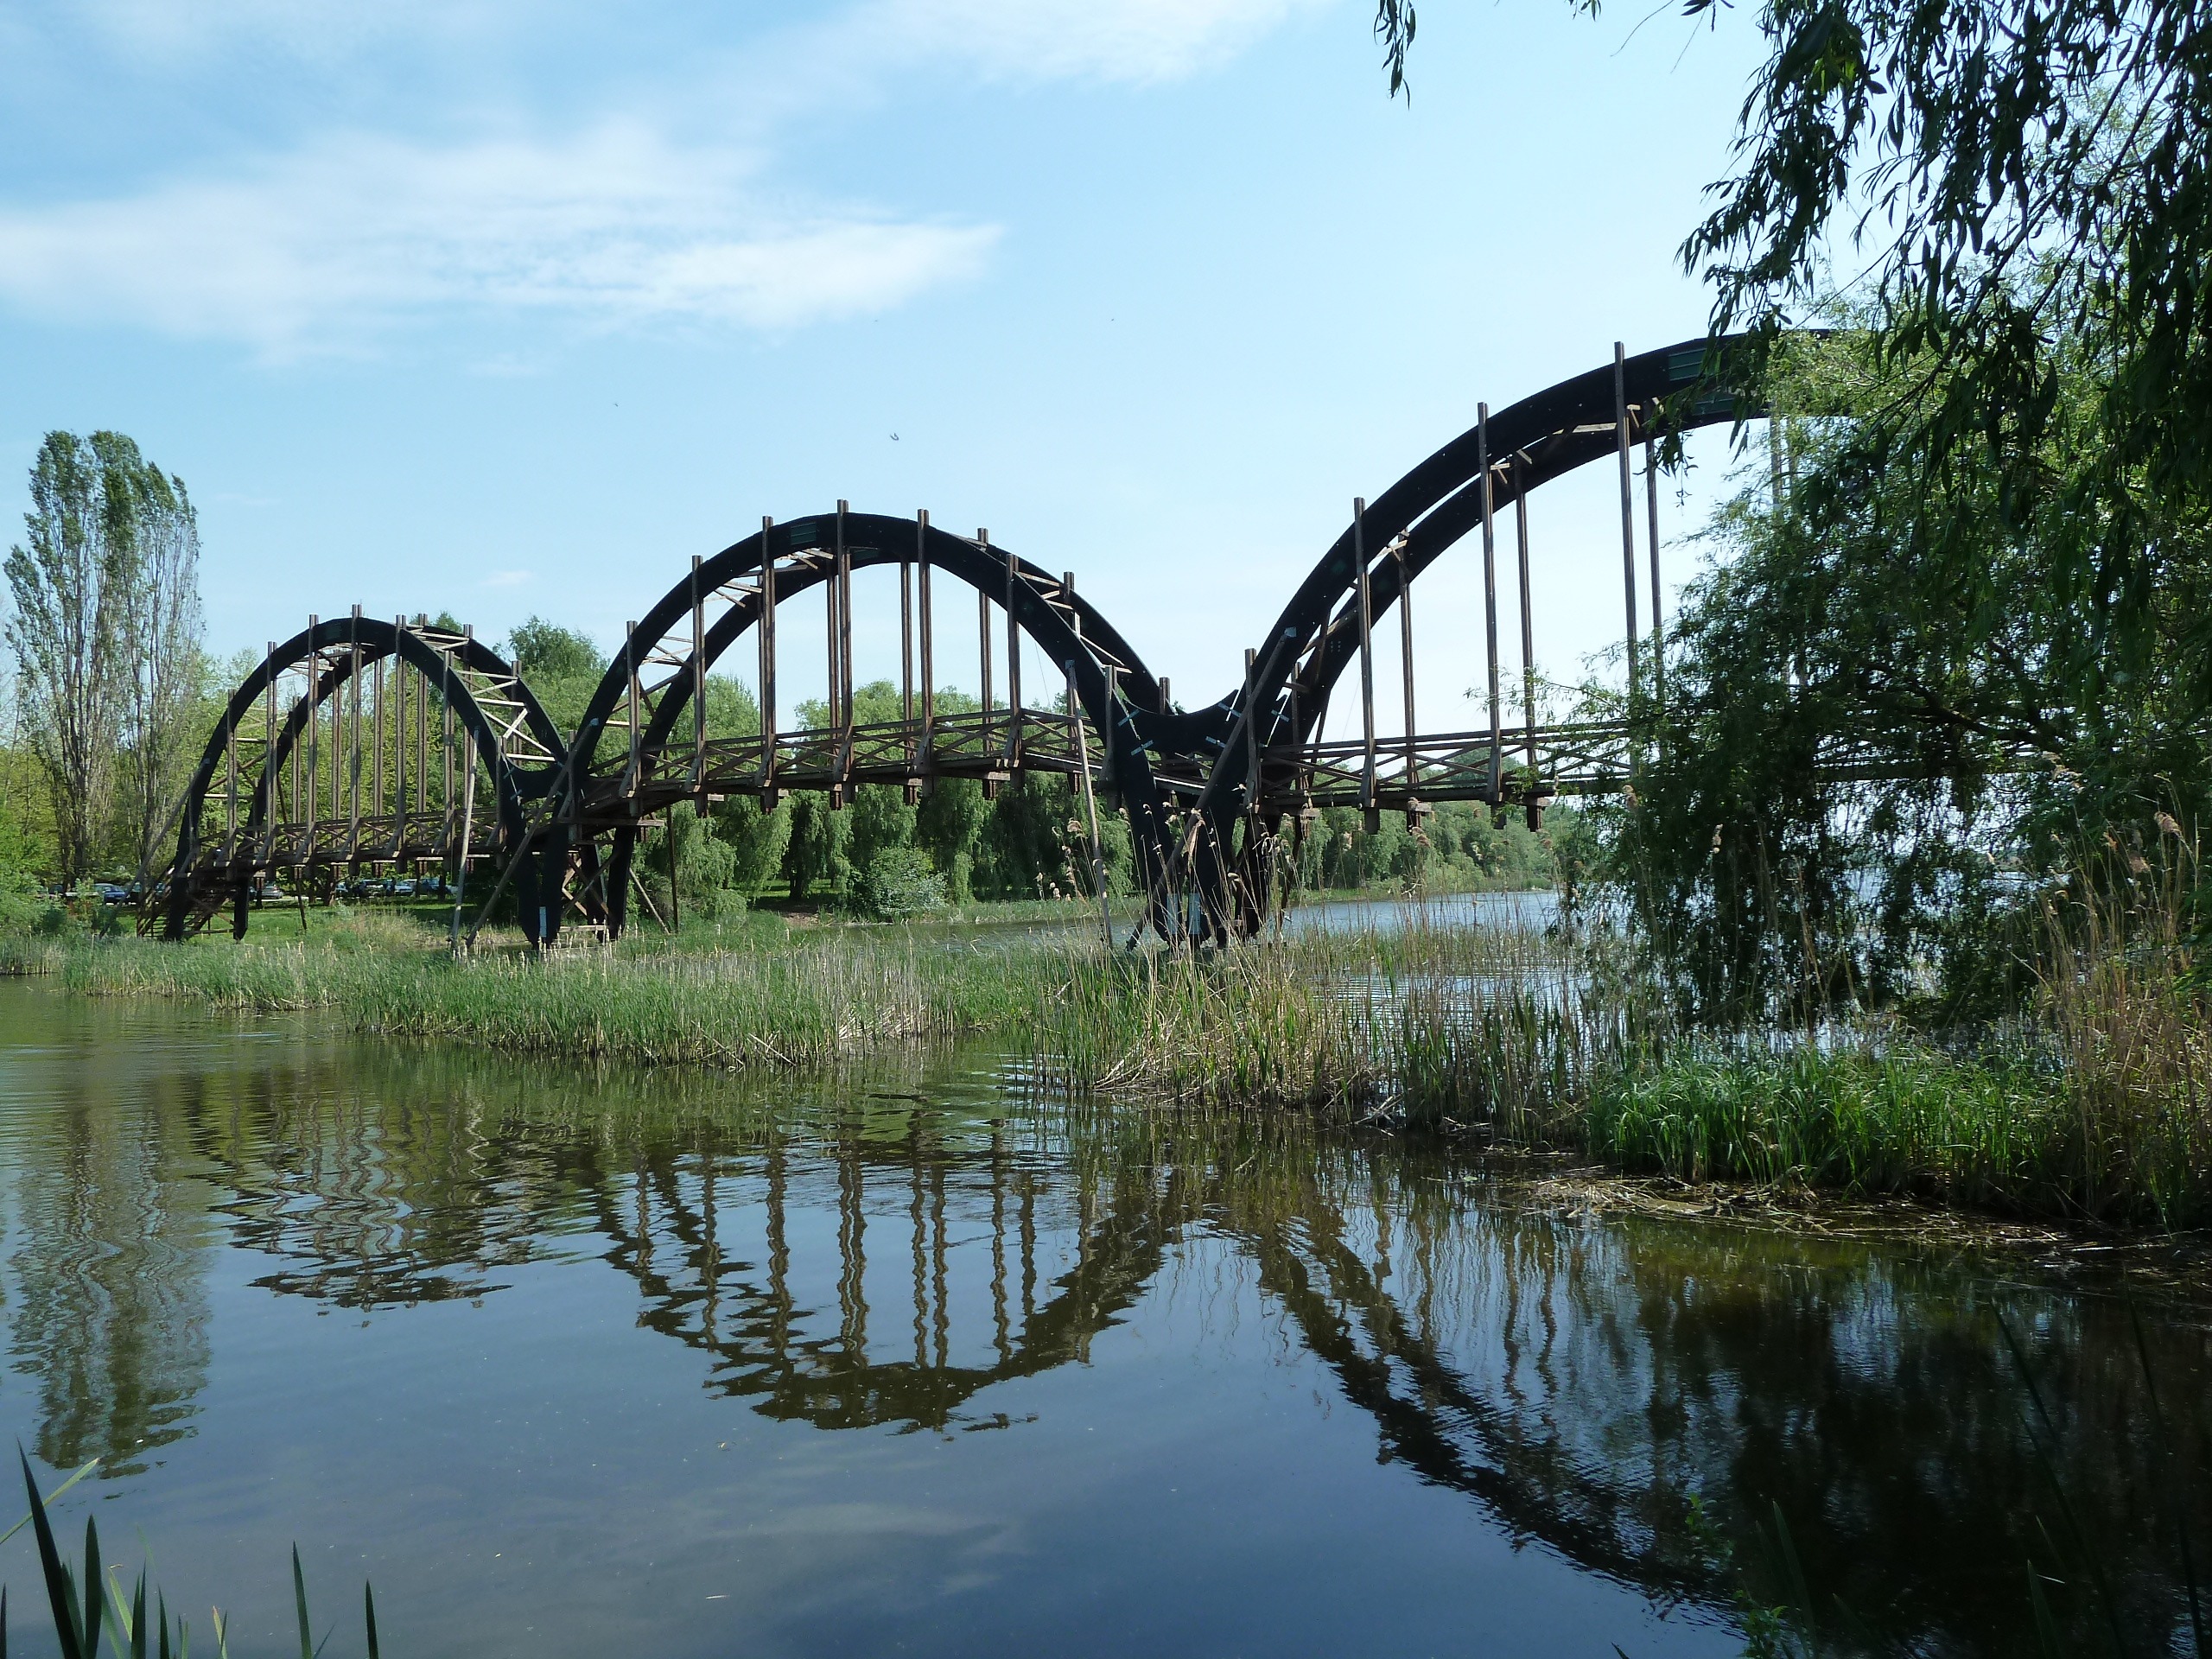
tree, water, nature, bridge, flower, river, reflection, park, botany, garden, waterway, wetland, arch bridge, truss bridge, amusement ride, nonbuilding structure